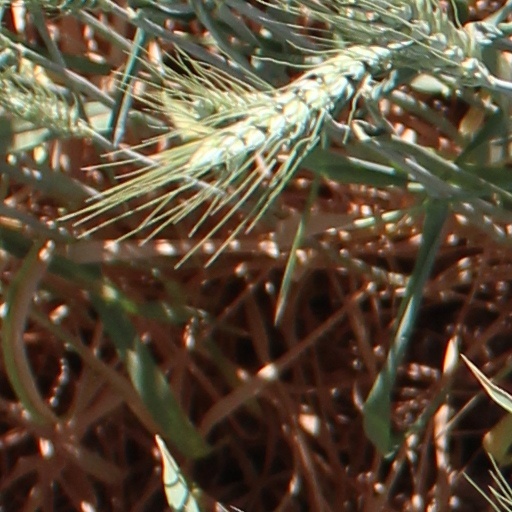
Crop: wheat